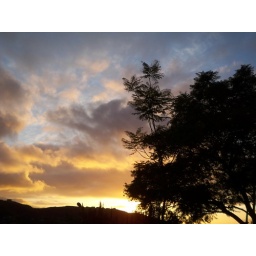
light through the trees, chickens in the oven